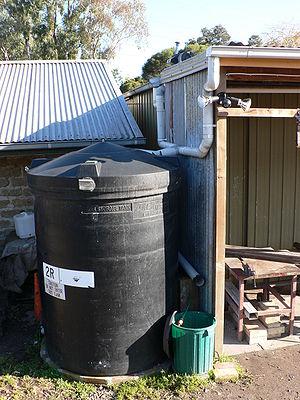
Un réservoir à eau de pluie est un réservoir d'eau utilisé pour collecter et stocker les eaux pluviales. Un système de captage ou de collecte des eaux pluviales peut produire 2 358 litres d'eau à partir de 2,54 cm de pluie sur un toit de 92,9 m². Les réservoirs d'eau de pluie sont des dispositifs de collecte et de rétention de la pluie récoltée.